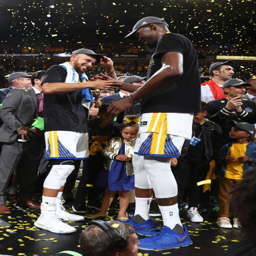
basketball player and # shake hands .